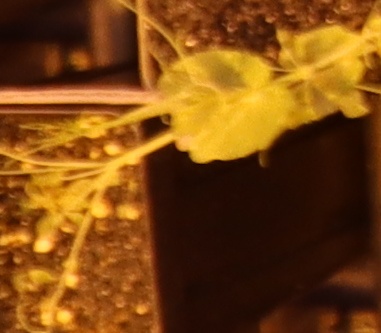
Label: Field Pea